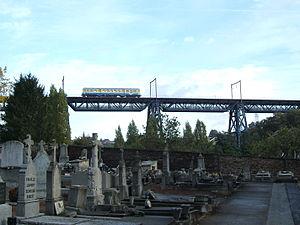
La ligne 36A est une ligne de chemin de fer belge de la banlieue liégeoise.